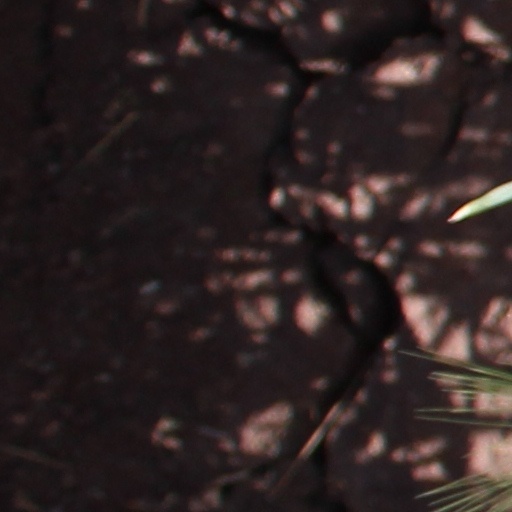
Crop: wheat